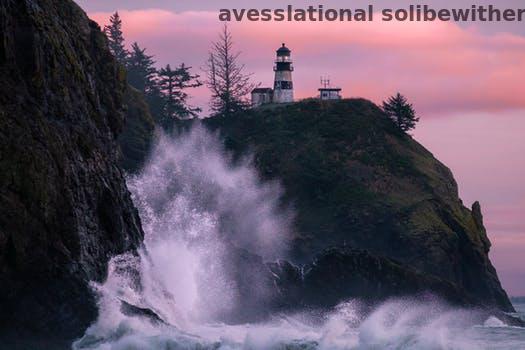
Label: Watermark